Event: Nepal Earthquake
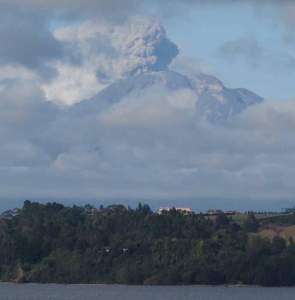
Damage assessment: no_damage